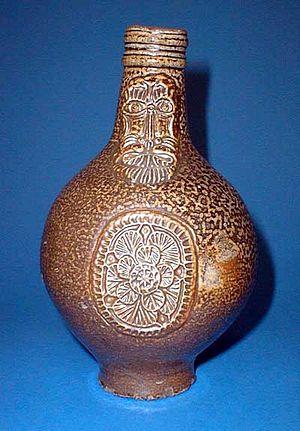
Une bouteille de sorcière est un instrument de protection contre la sorcellerie. Des fouilles archéologiques et des documents historiques permettent de les recenser en Angleterre, aux États-Unis et au Canada. La première mention écrite date du XVIIᵉ siècle.